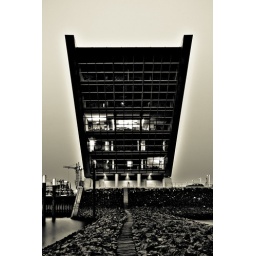
Dockland in black and white